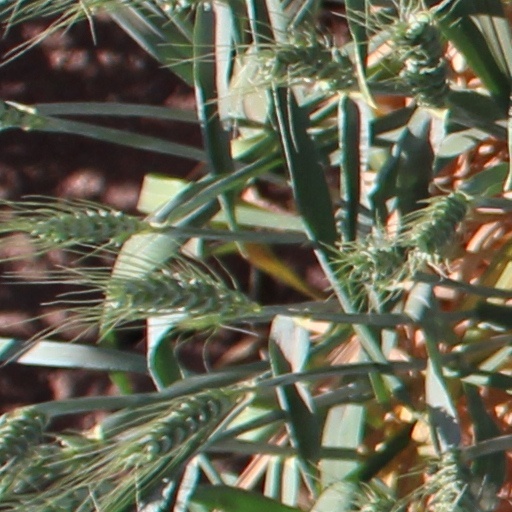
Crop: wheat